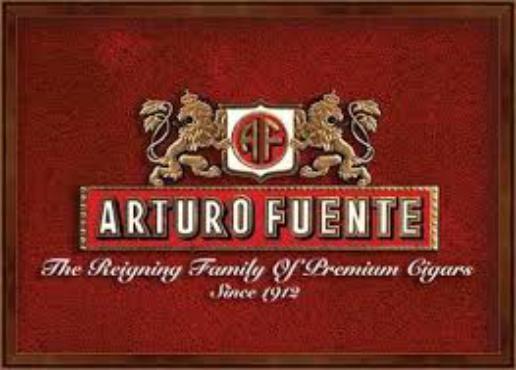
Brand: Arturo Fuente
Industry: Necessities